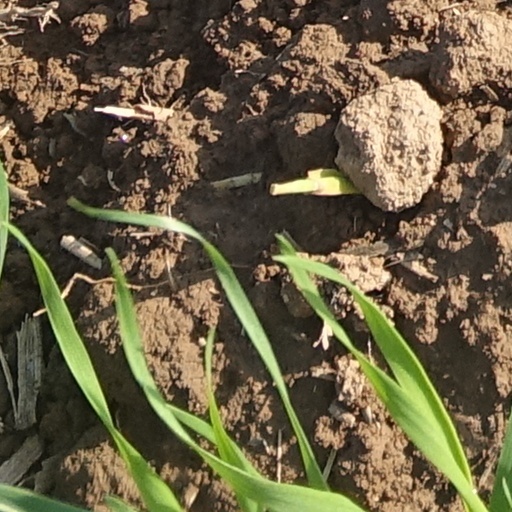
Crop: wheat